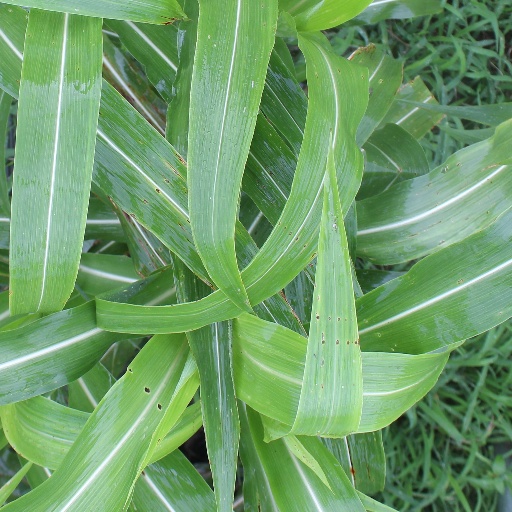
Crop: sorghum